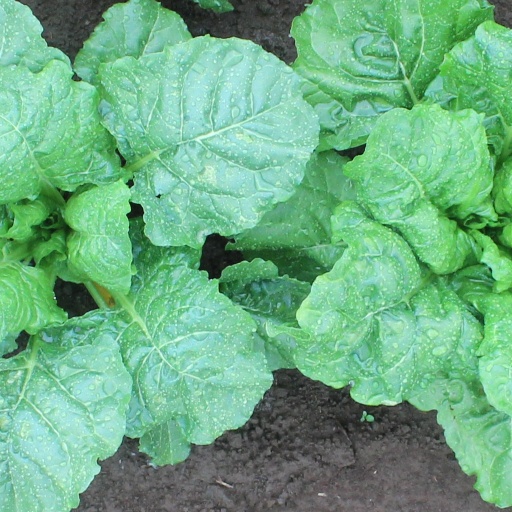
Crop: sugar beet